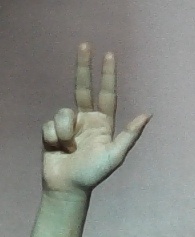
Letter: al